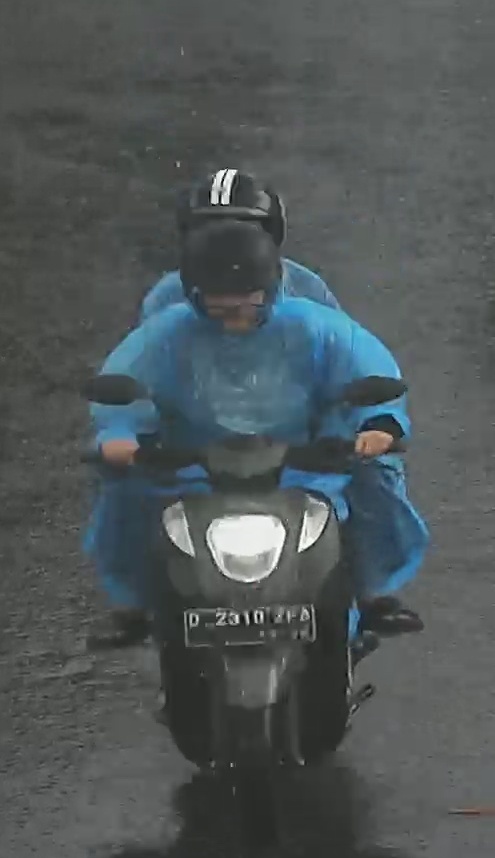
person-with-helmet: 2
person-without-helmet: 0